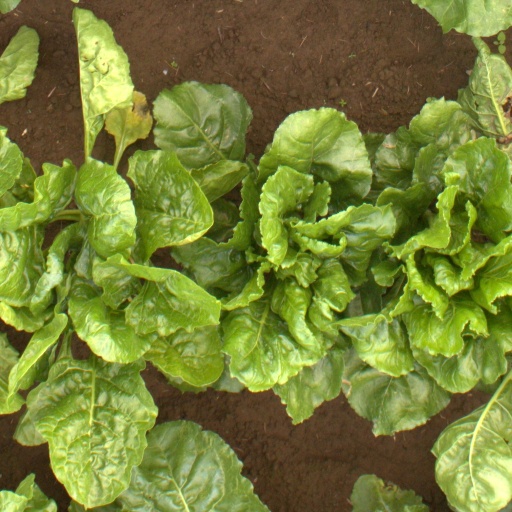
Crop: sugar beet